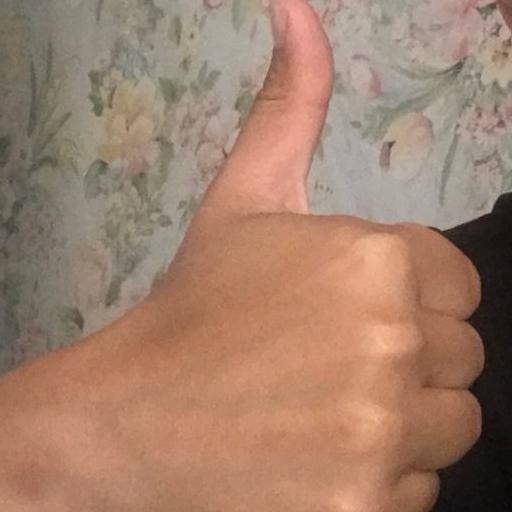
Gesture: like